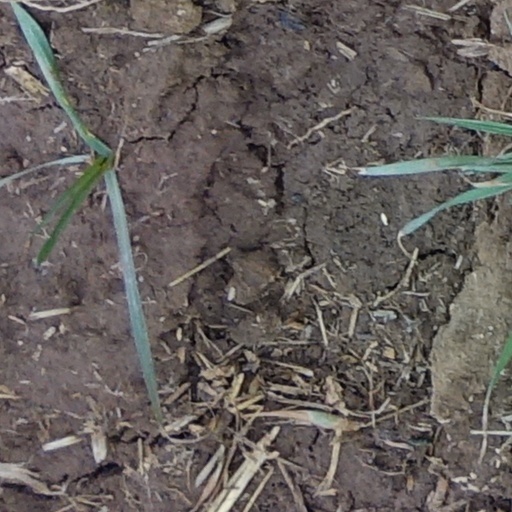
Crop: wheat